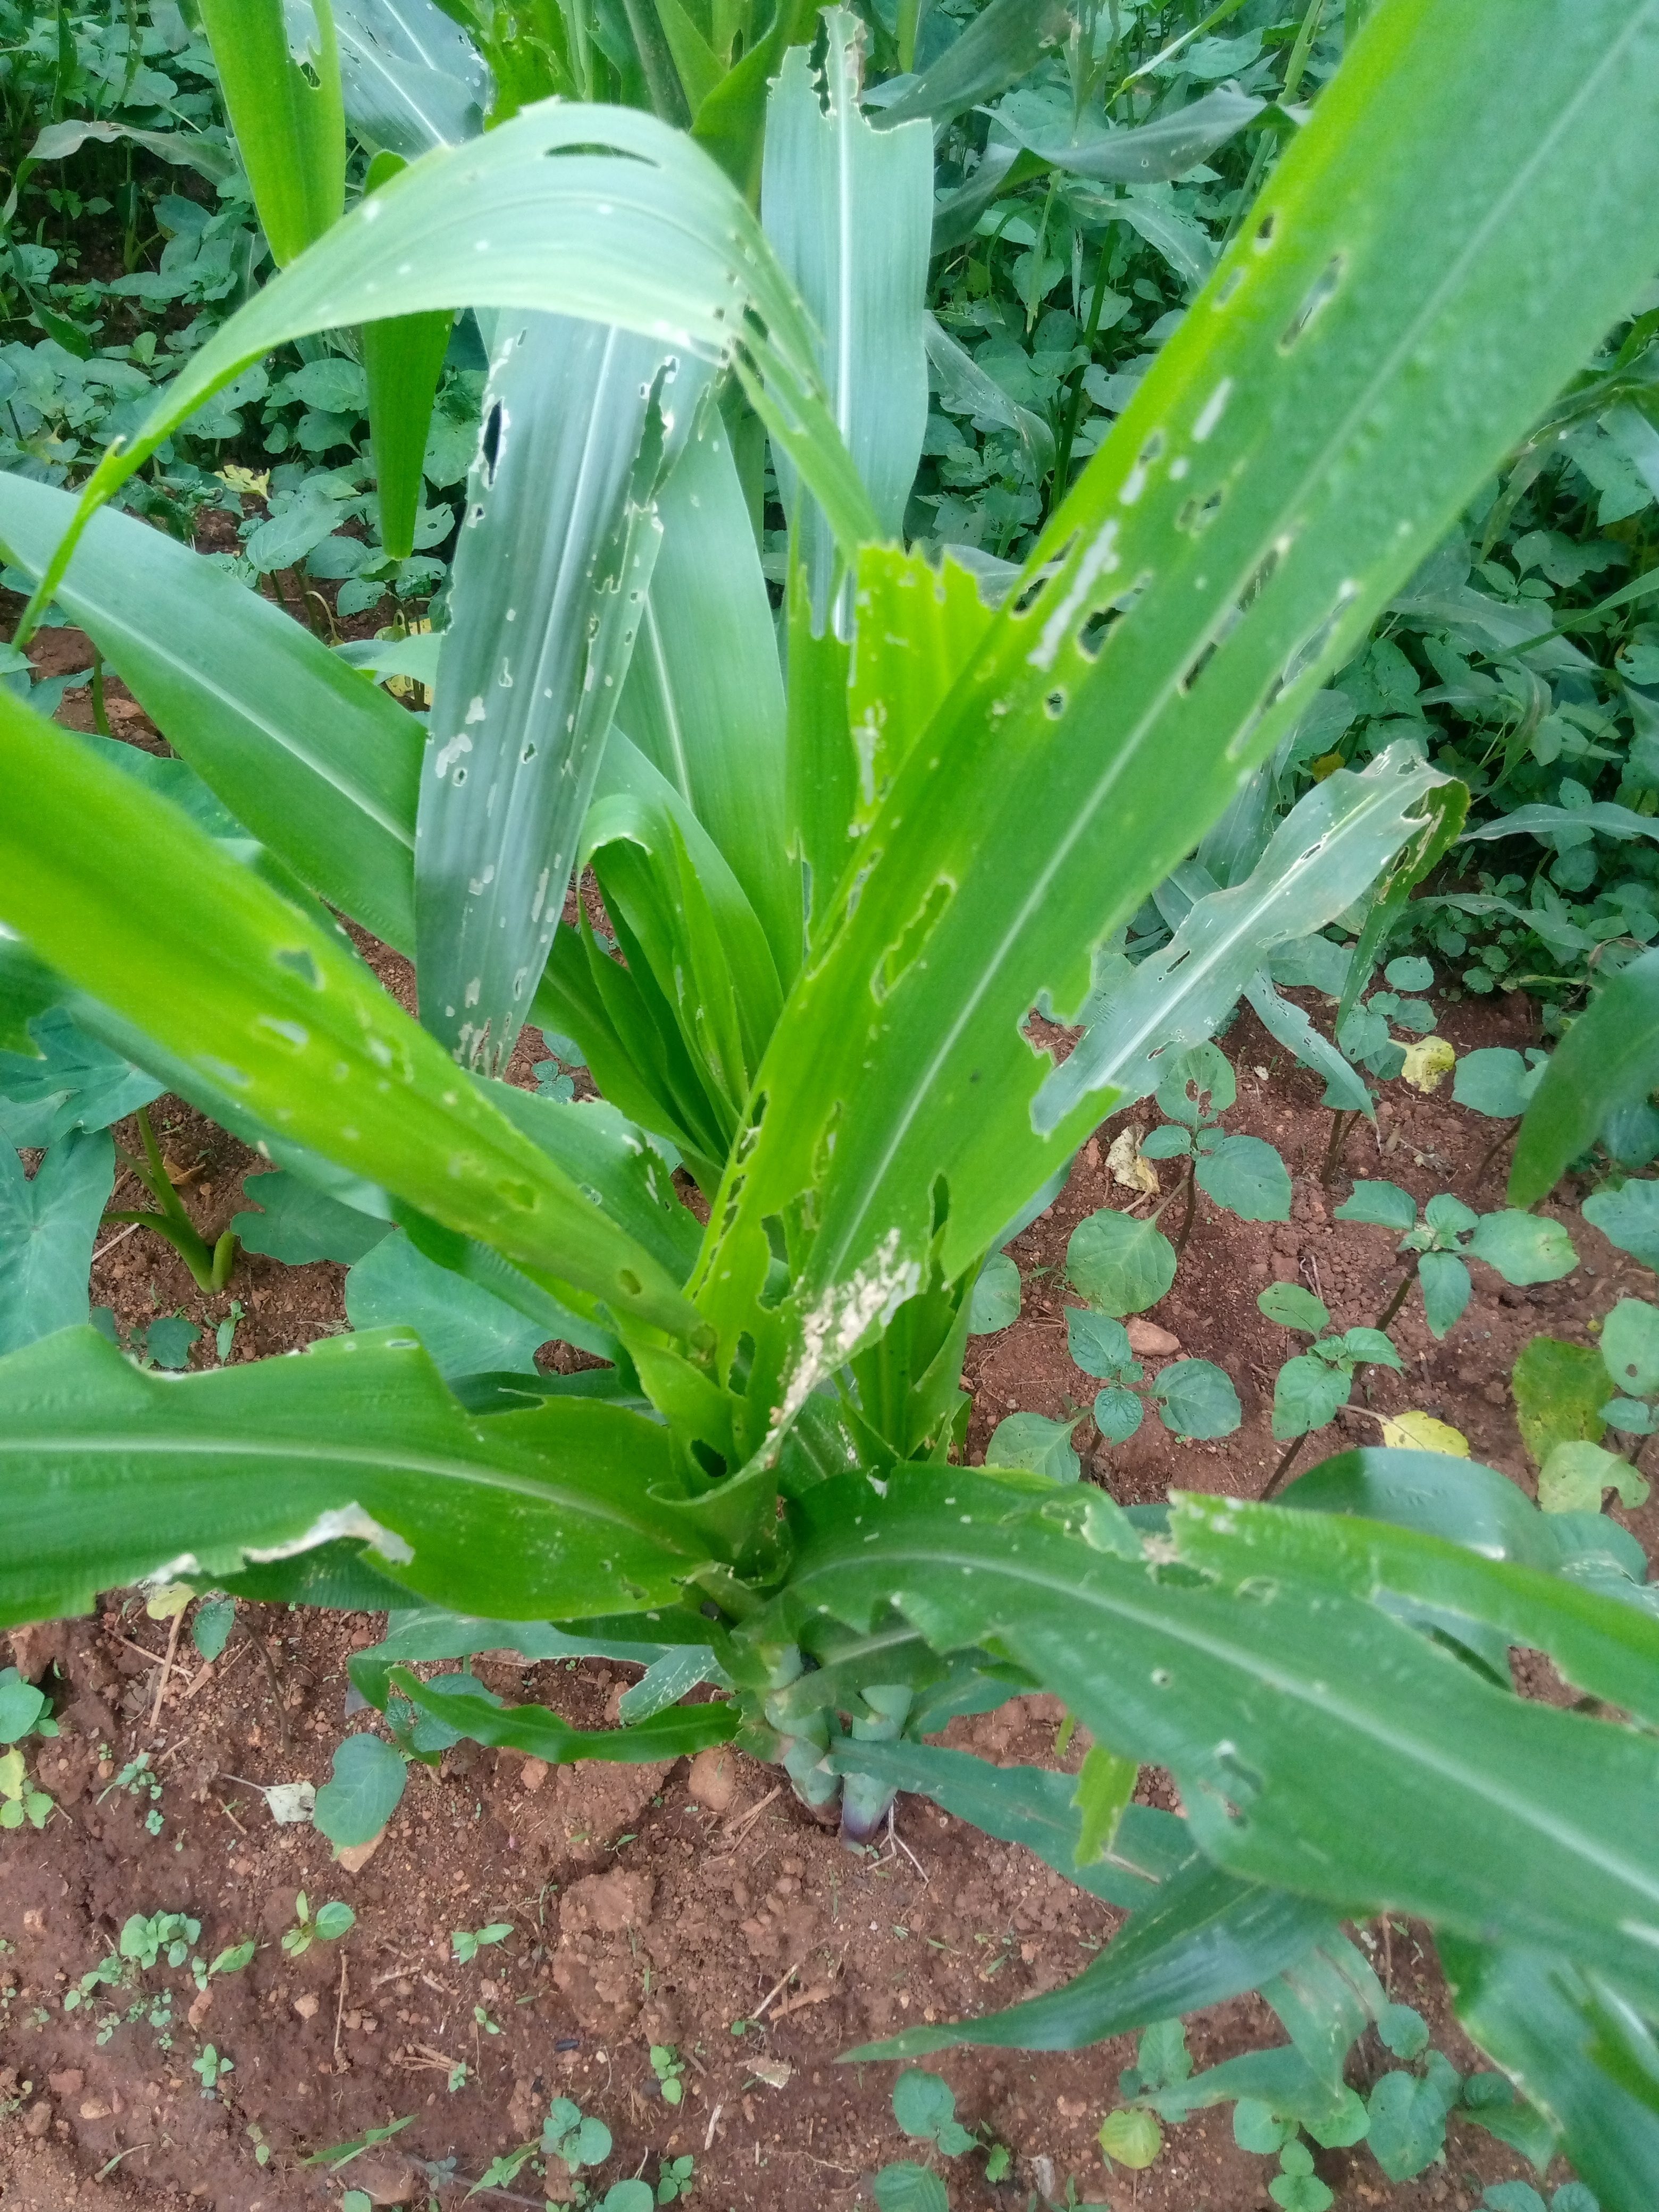
Label: spodoptera_frugiperda